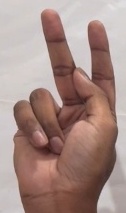
ASL sign: K